Answer in natural language. Considering the relative positions, is Doorway above or below black modern high-back chair? Choose between the following options: above or below
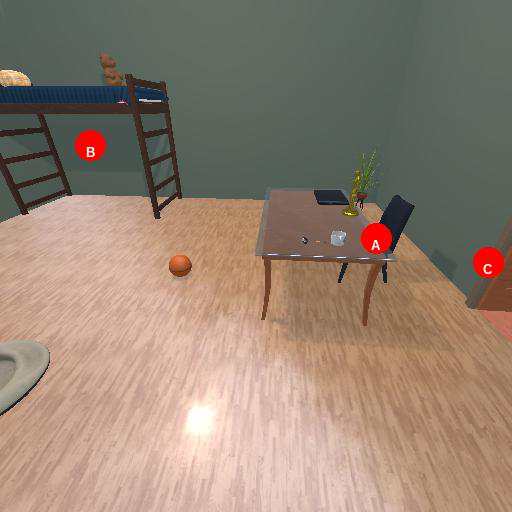
<answer>below</answer>